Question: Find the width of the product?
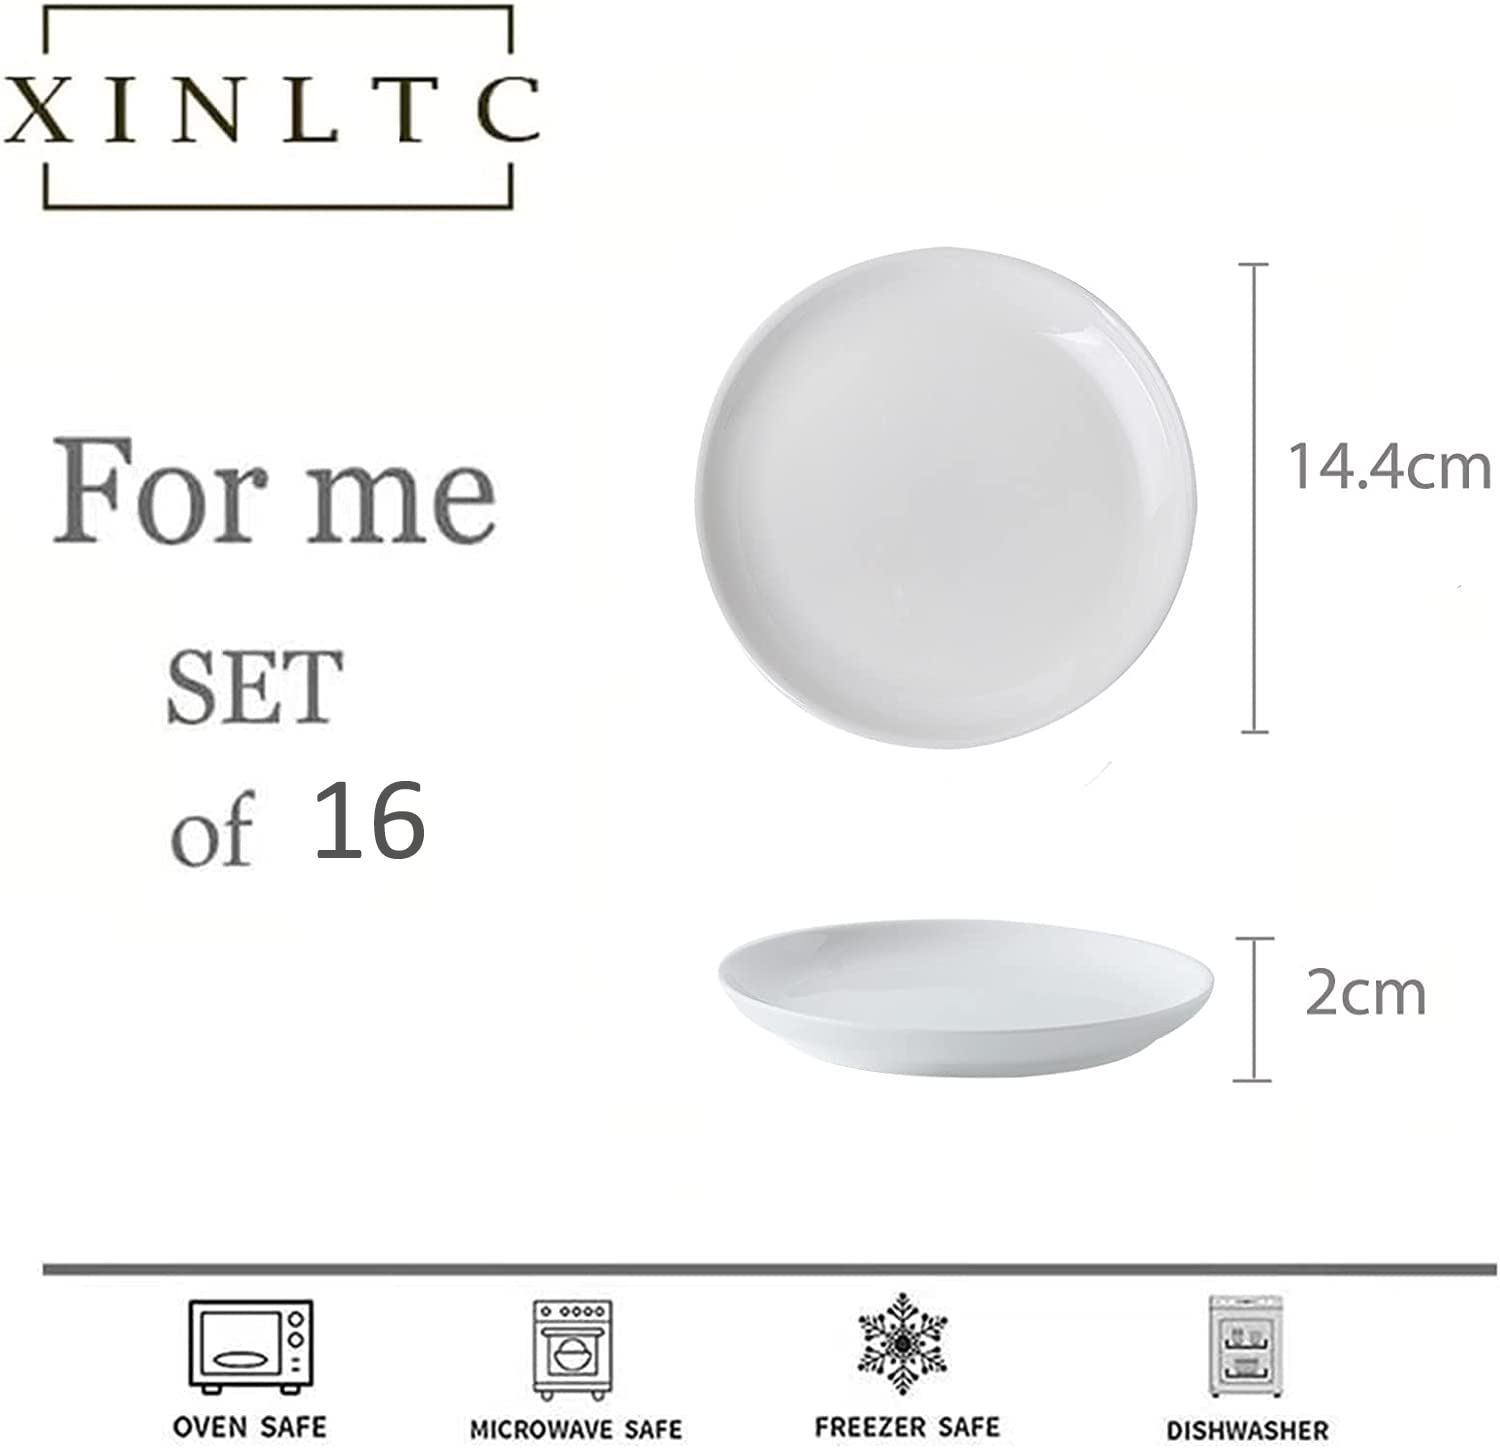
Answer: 16.0 centimetre